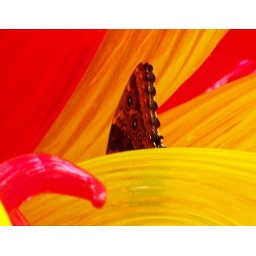
A blue morpho butterfly rests on the Dale Chihuly sculpture in the butterfly gallery of the Franklin Park Conservatory in Columbus, Ohio.